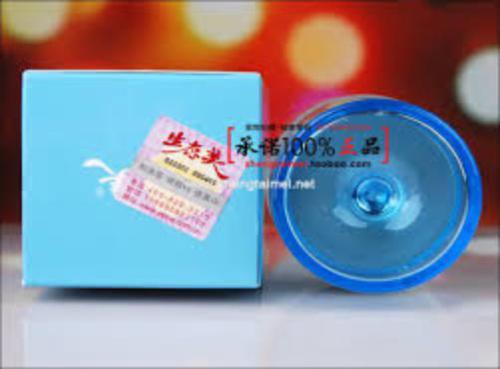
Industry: Necessities